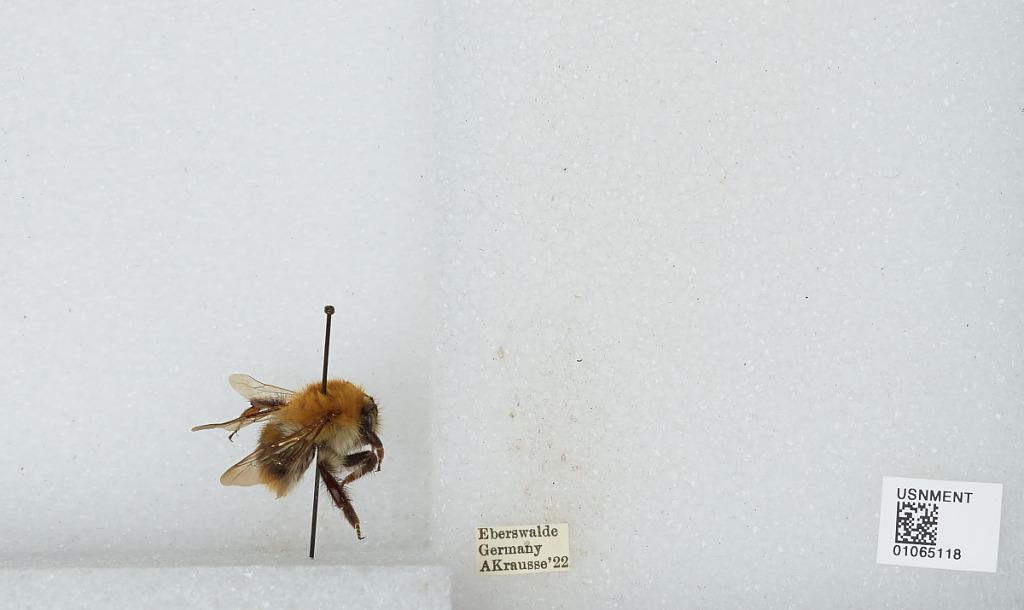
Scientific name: Bombus sp.
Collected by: A. Krausse
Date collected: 1922--
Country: Germany
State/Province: Brandenburg
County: Barnim
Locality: Eberswalde
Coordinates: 52.8356, 13.8182